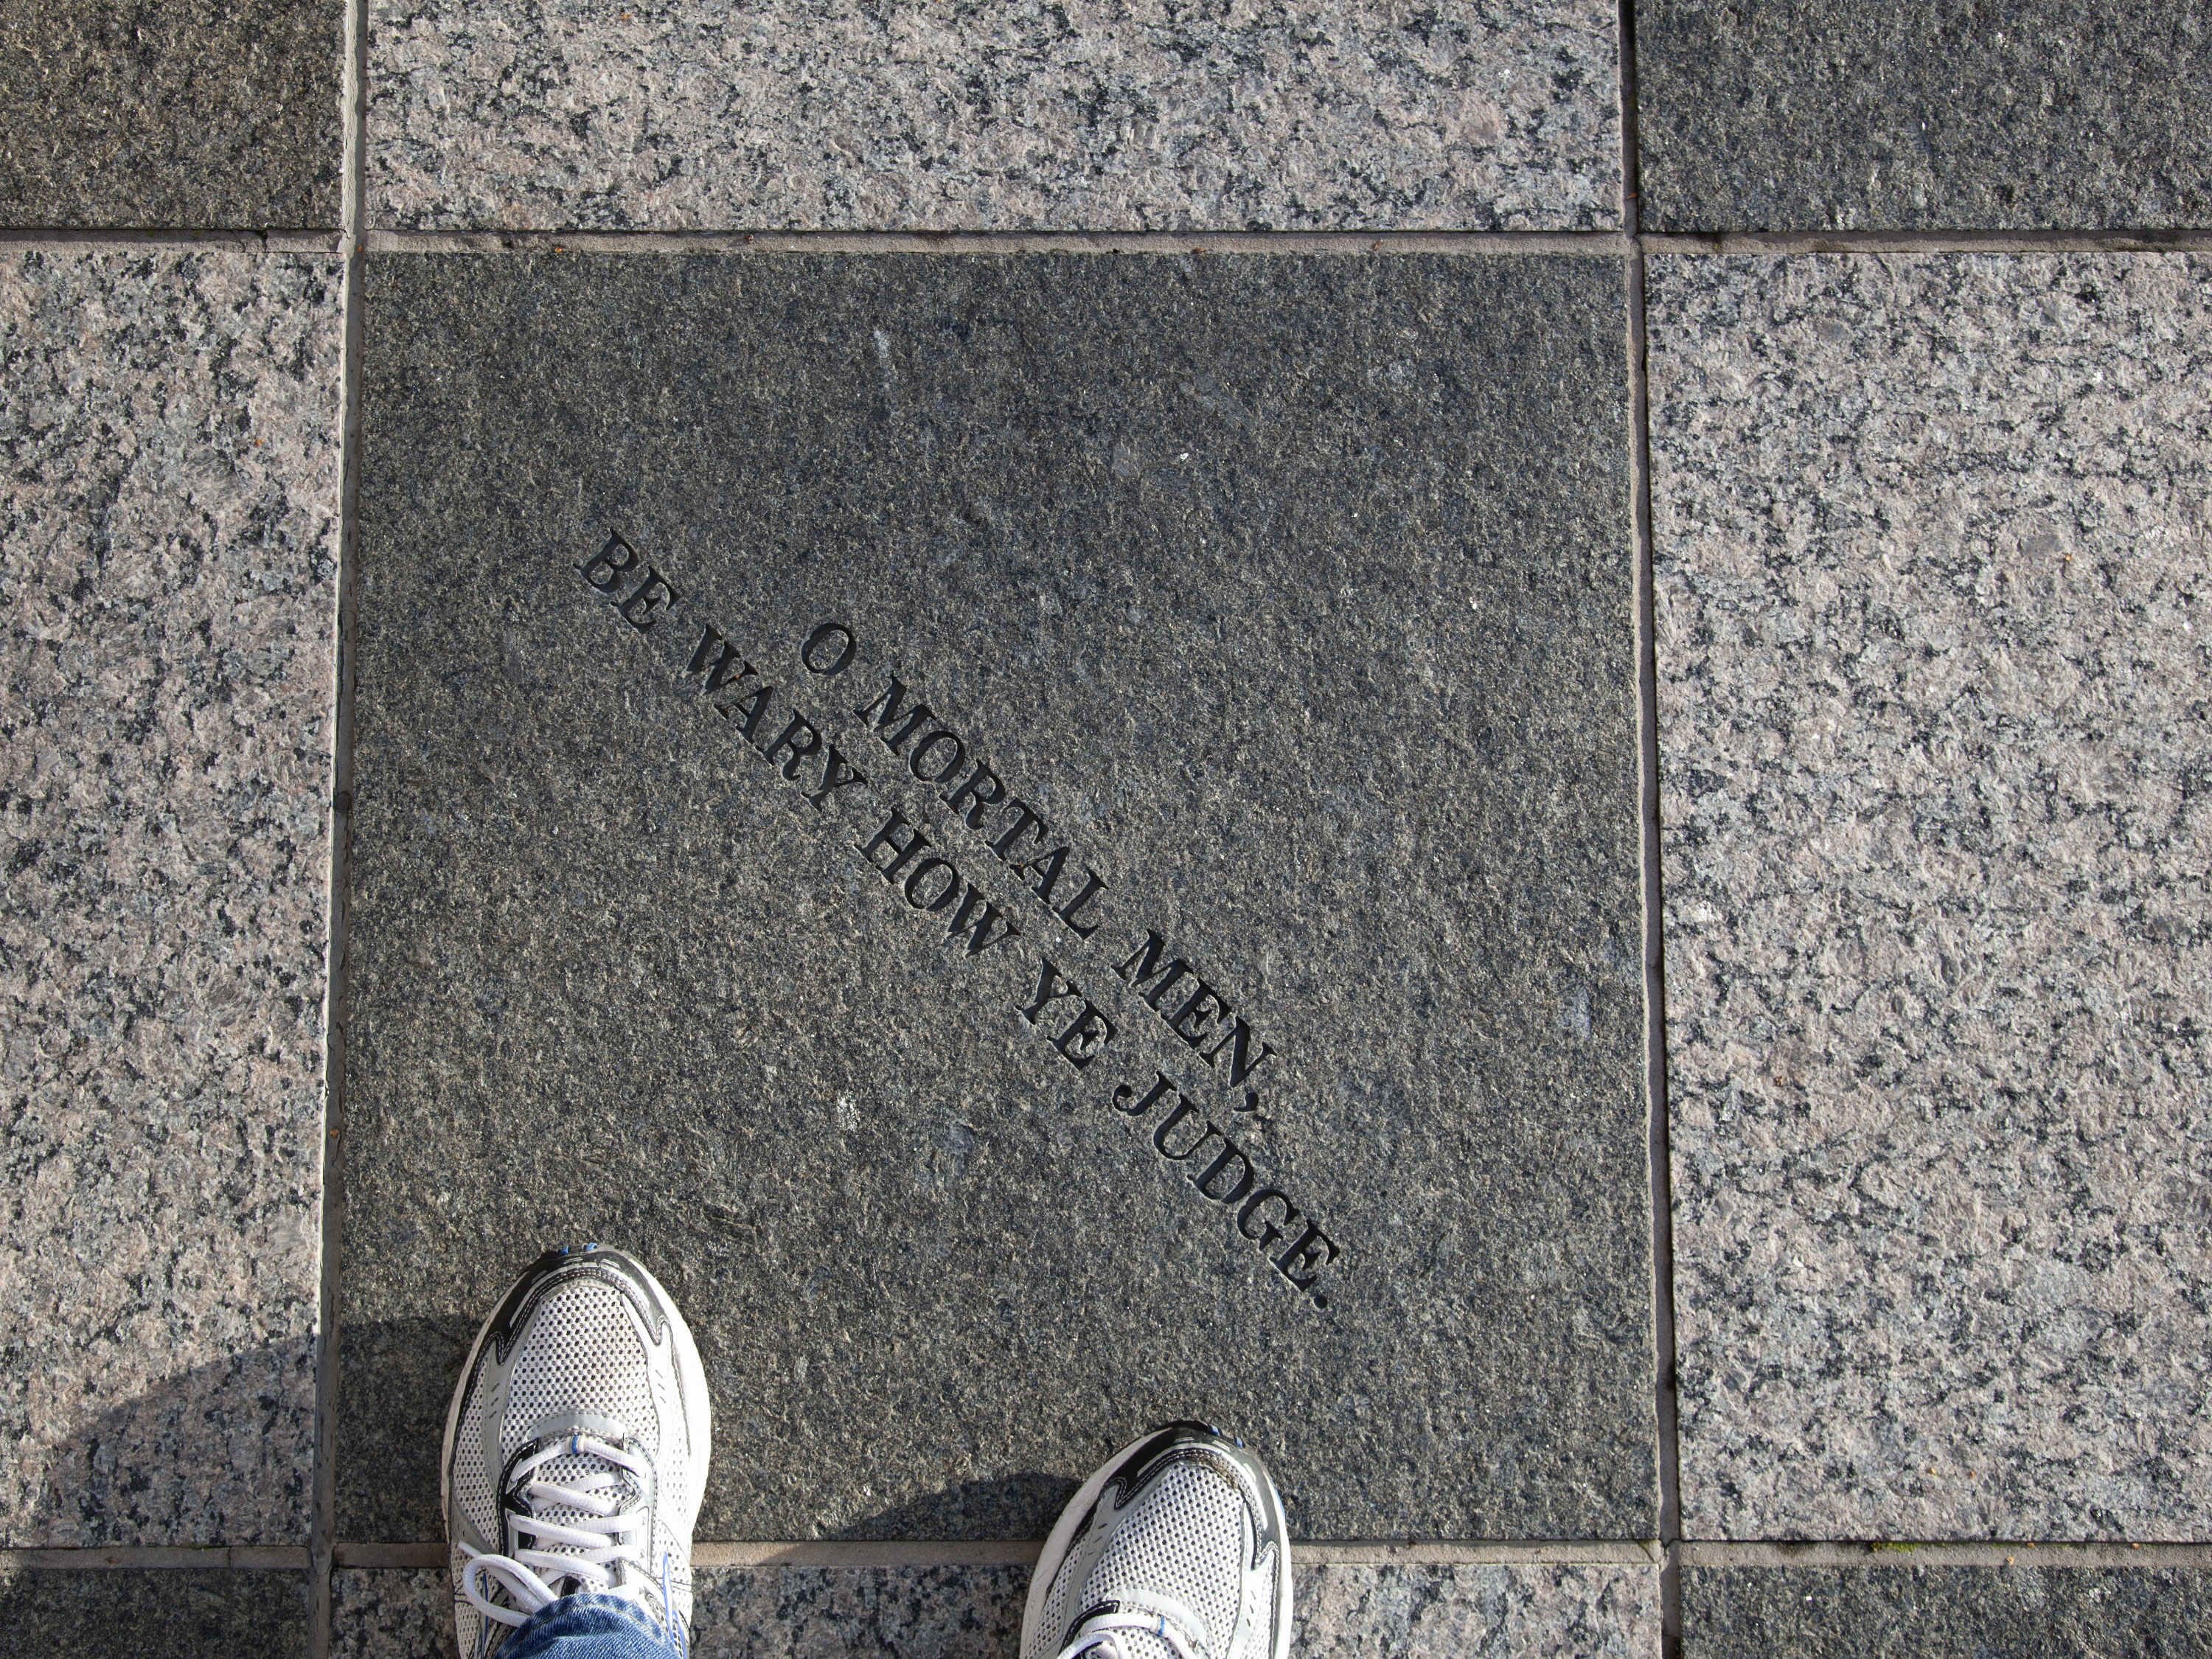
rock, sidewalk, wall, asphalt, brick, lane, california, material, memorial, art, project365, sacramento, 2011inphotos, flooring, road surface